Ford Stone House

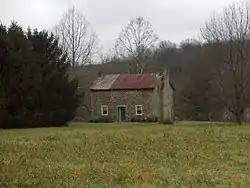

The Ford Stone House, located south of Elliston in Grant County, Kentucky, was built c. 1820. It was listed on the National Register of Historic Places in 1980.